Lanyon Place railway station

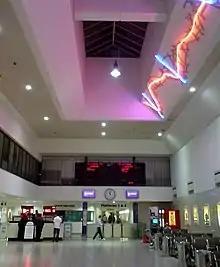
Main hall of Belfast Central (prior to refurbishment as Lanyon Place)

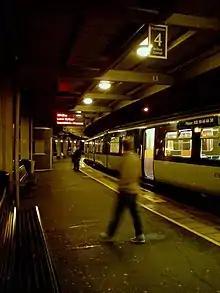
Train departing from Lanyon Place

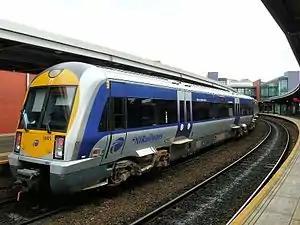
NIR Class 3000 (C3K) train in Lanyon Place

From Monday to Saturday, there is a half hourly service from Lanyon Place to Bangor in one direction, and to Grand Central in the other. During peak times there are up to 6 trains per hour operating to Bangor with 3 being express services and the other half being slow services stopping at all stations between here and Bangor. The service is reduced to hourly operation in the evenings.